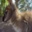
Label: kangaroo